Dione (Titaness)

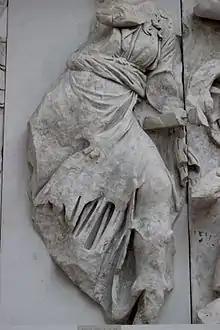
Dione in the north frieze of the Pergamon Altar, Pergamon Museum, Berlin

In ancient Greek religion and Greek mythology, Dione is an oracular goddess, a Titaness primarily known from Book V of Homer's "Iliad", where she tends to the wounds suffered by her daughter Aphrodite. Dione is presented as either an Oceanid, daughter of Oceanus and Tethys, or the thirteenth Titan, daughter of Gaia and Uranus.